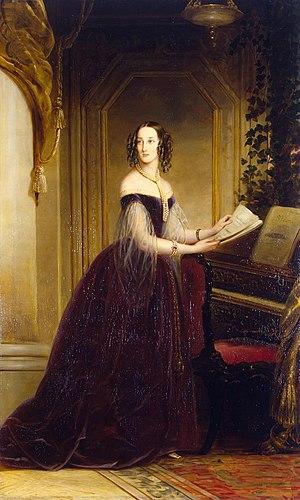
Comte Grigori Alexandrovitch Stroganov, né le 16 juin 1824 à Saint-Pétersbourg, décédé le 6 février 1878 à Saint-Pétersbourg. Chambellan, adjudant-général
Marie Nicolaïevna de Russie, grande-duchesse de Russie, née le 18 août 1819 à Pavlovsk et morte le 21 février 1876 à Saint-Pétersbourg, est une princesse russe, membre de la dynastie des Romanov.